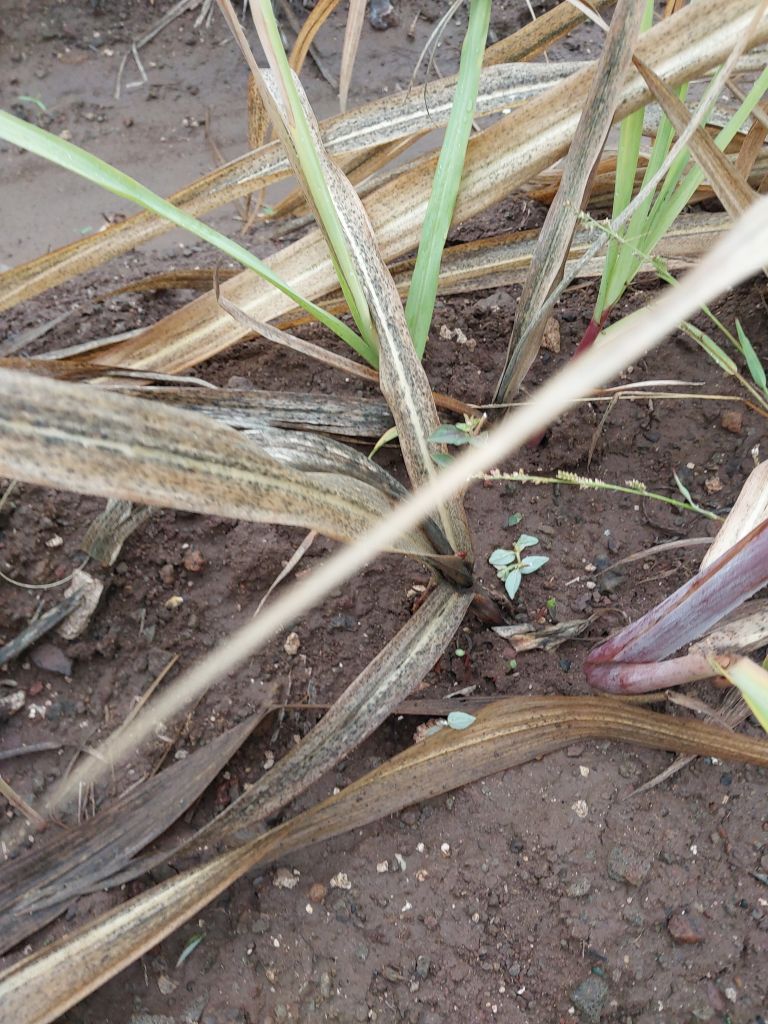
Label: Sett Rot